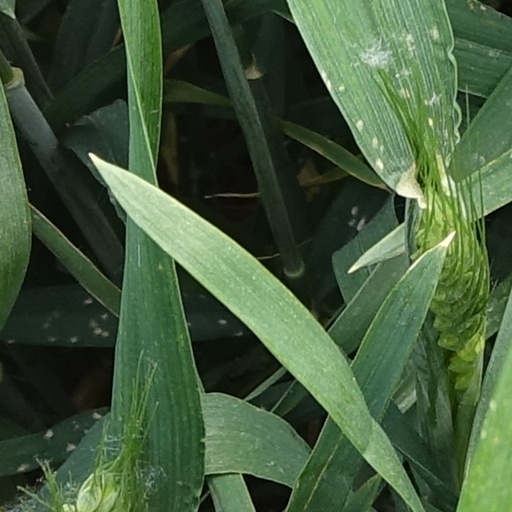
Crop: wheat